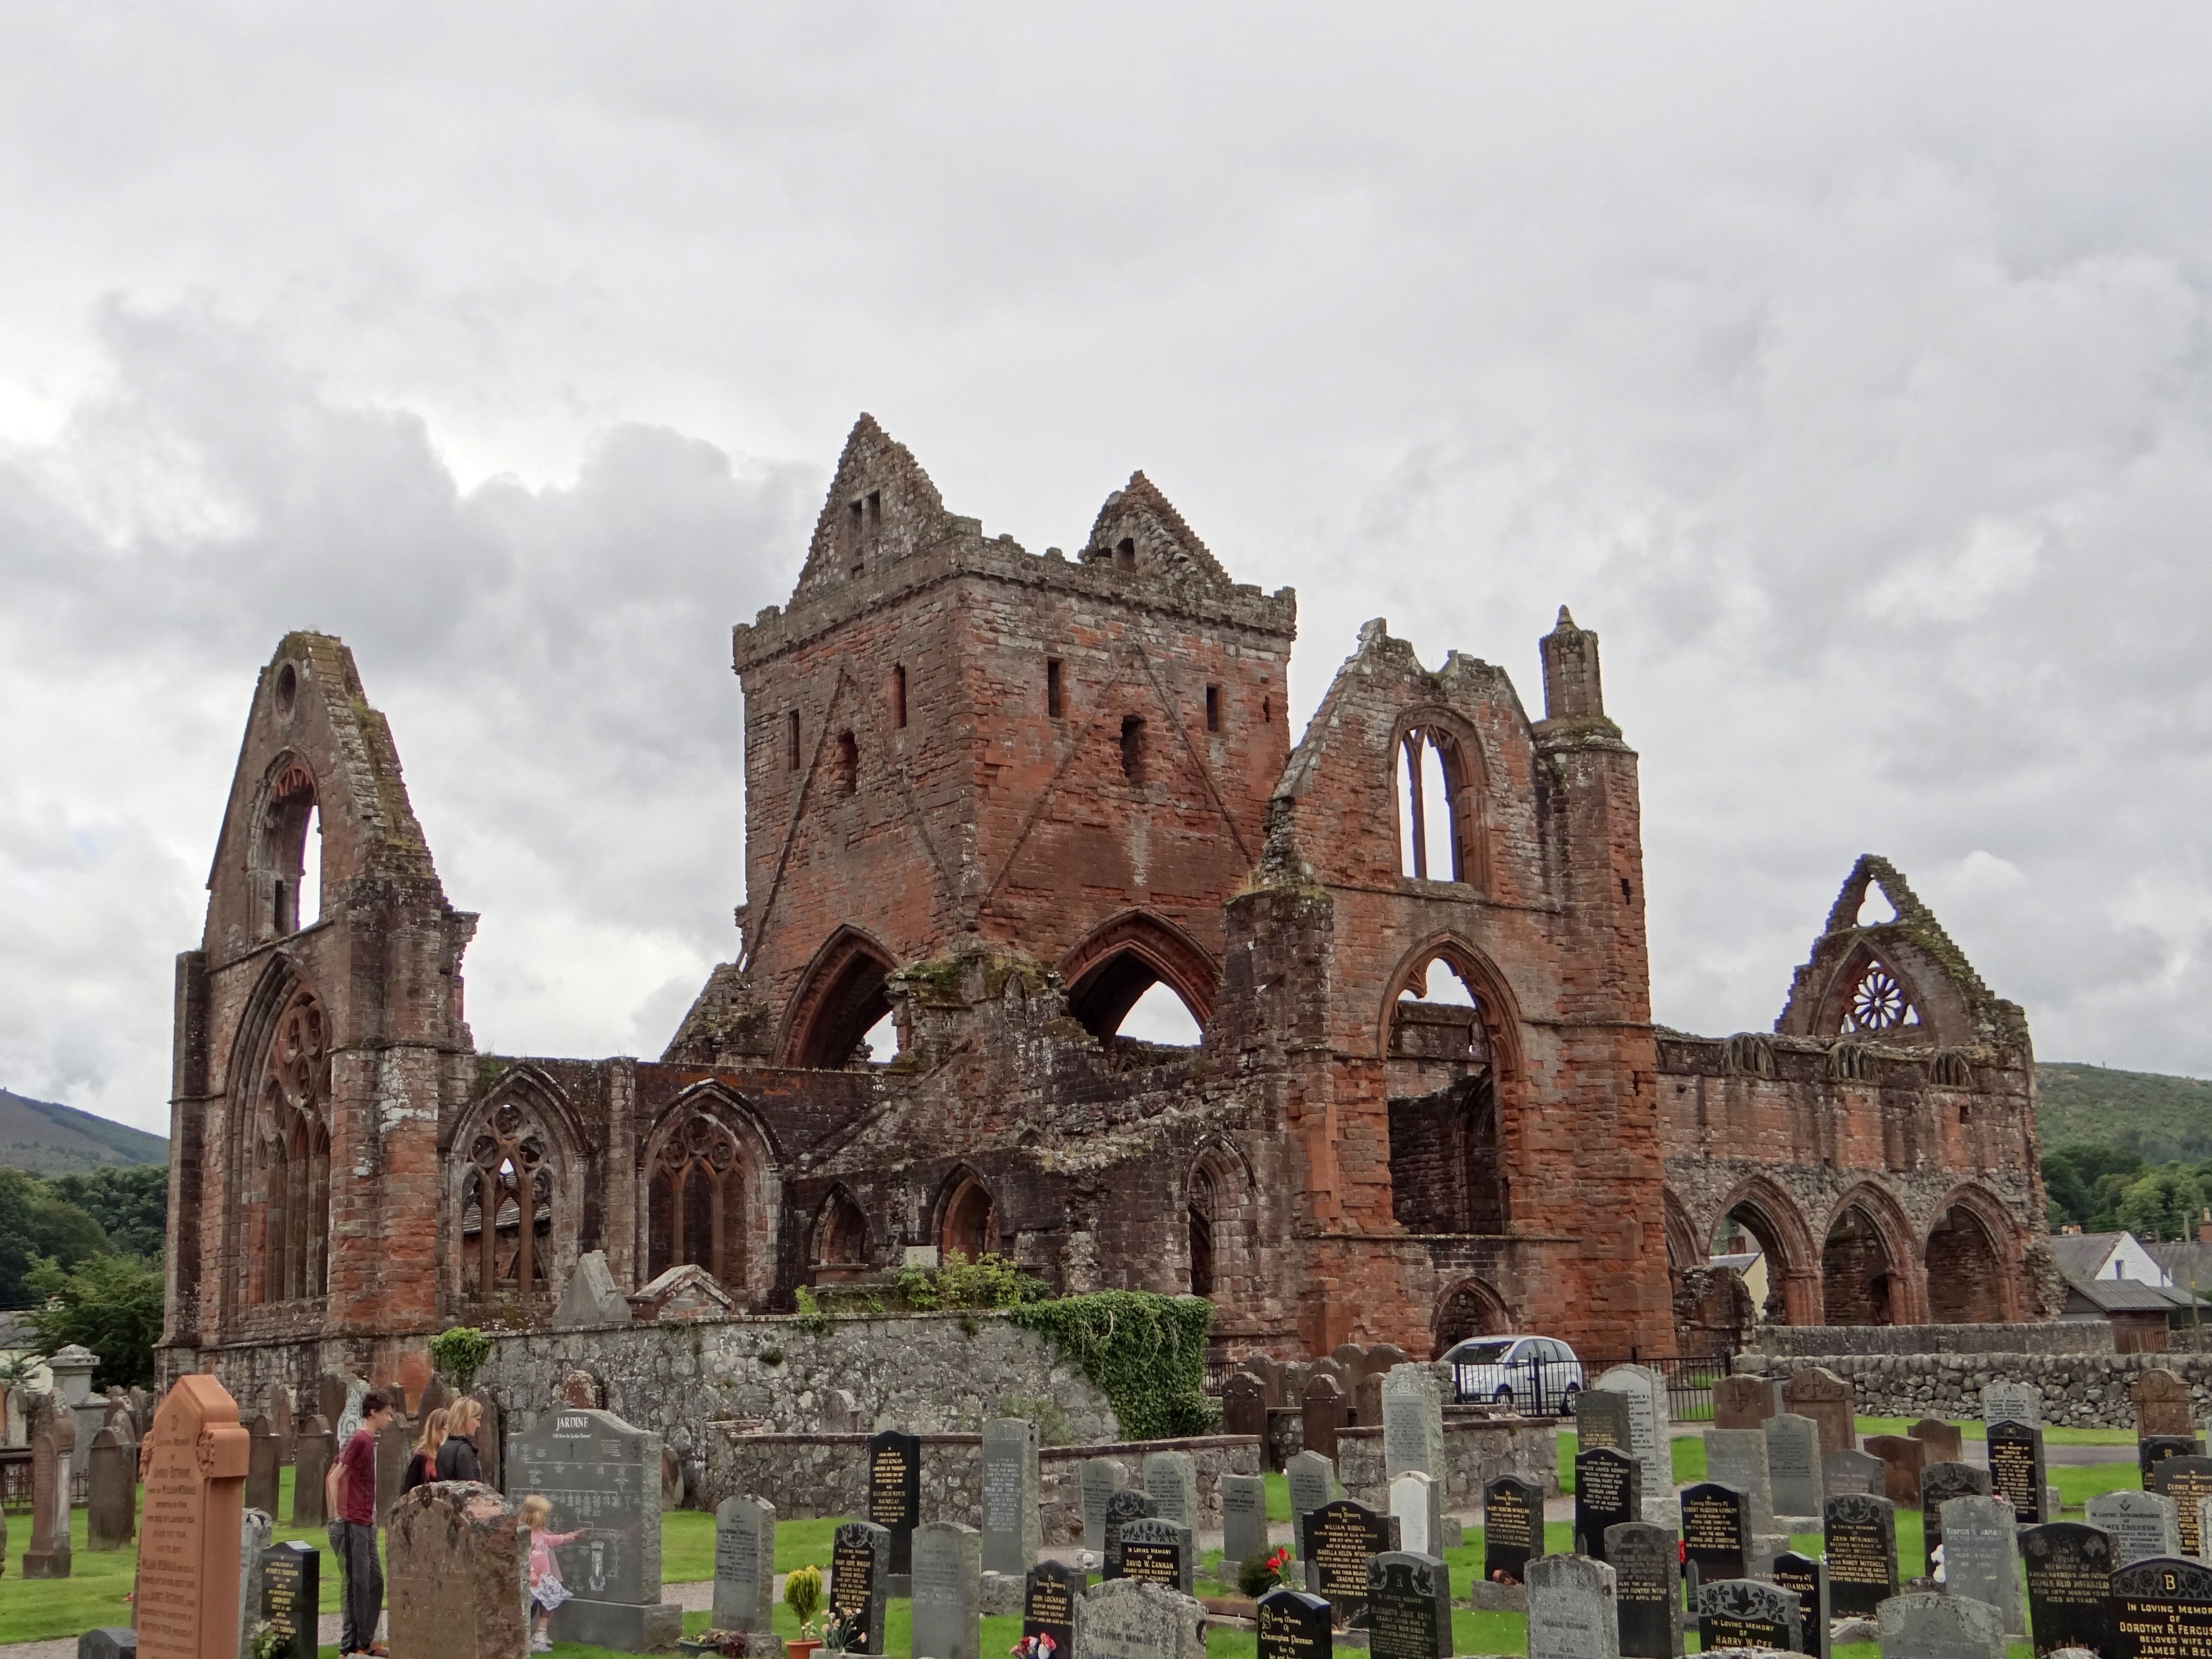
architecture, town, building, chateau, old, romantic, castle, landmark, church, cathedral, chapel, decay, ruin, old building, gothic, place of worship, stones, ruins, monastery, scotland, abbey, historical, middle ages, masonry, columnar, rosette, unesco world heritage site, church ruins, historic site, old masonry, ancient history